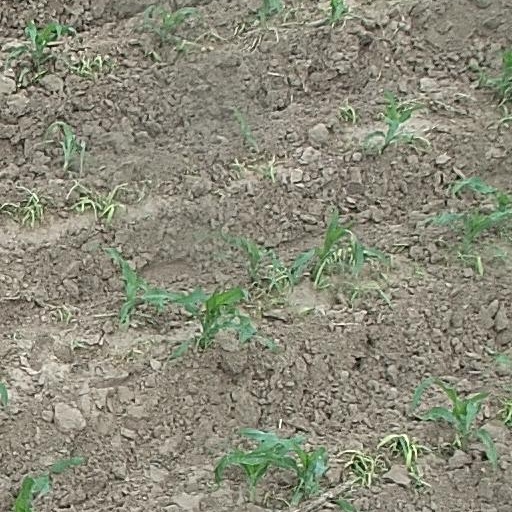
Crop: maize; corn